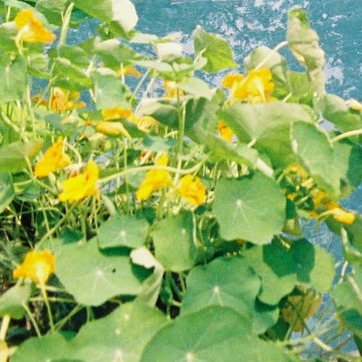
Material: foliage